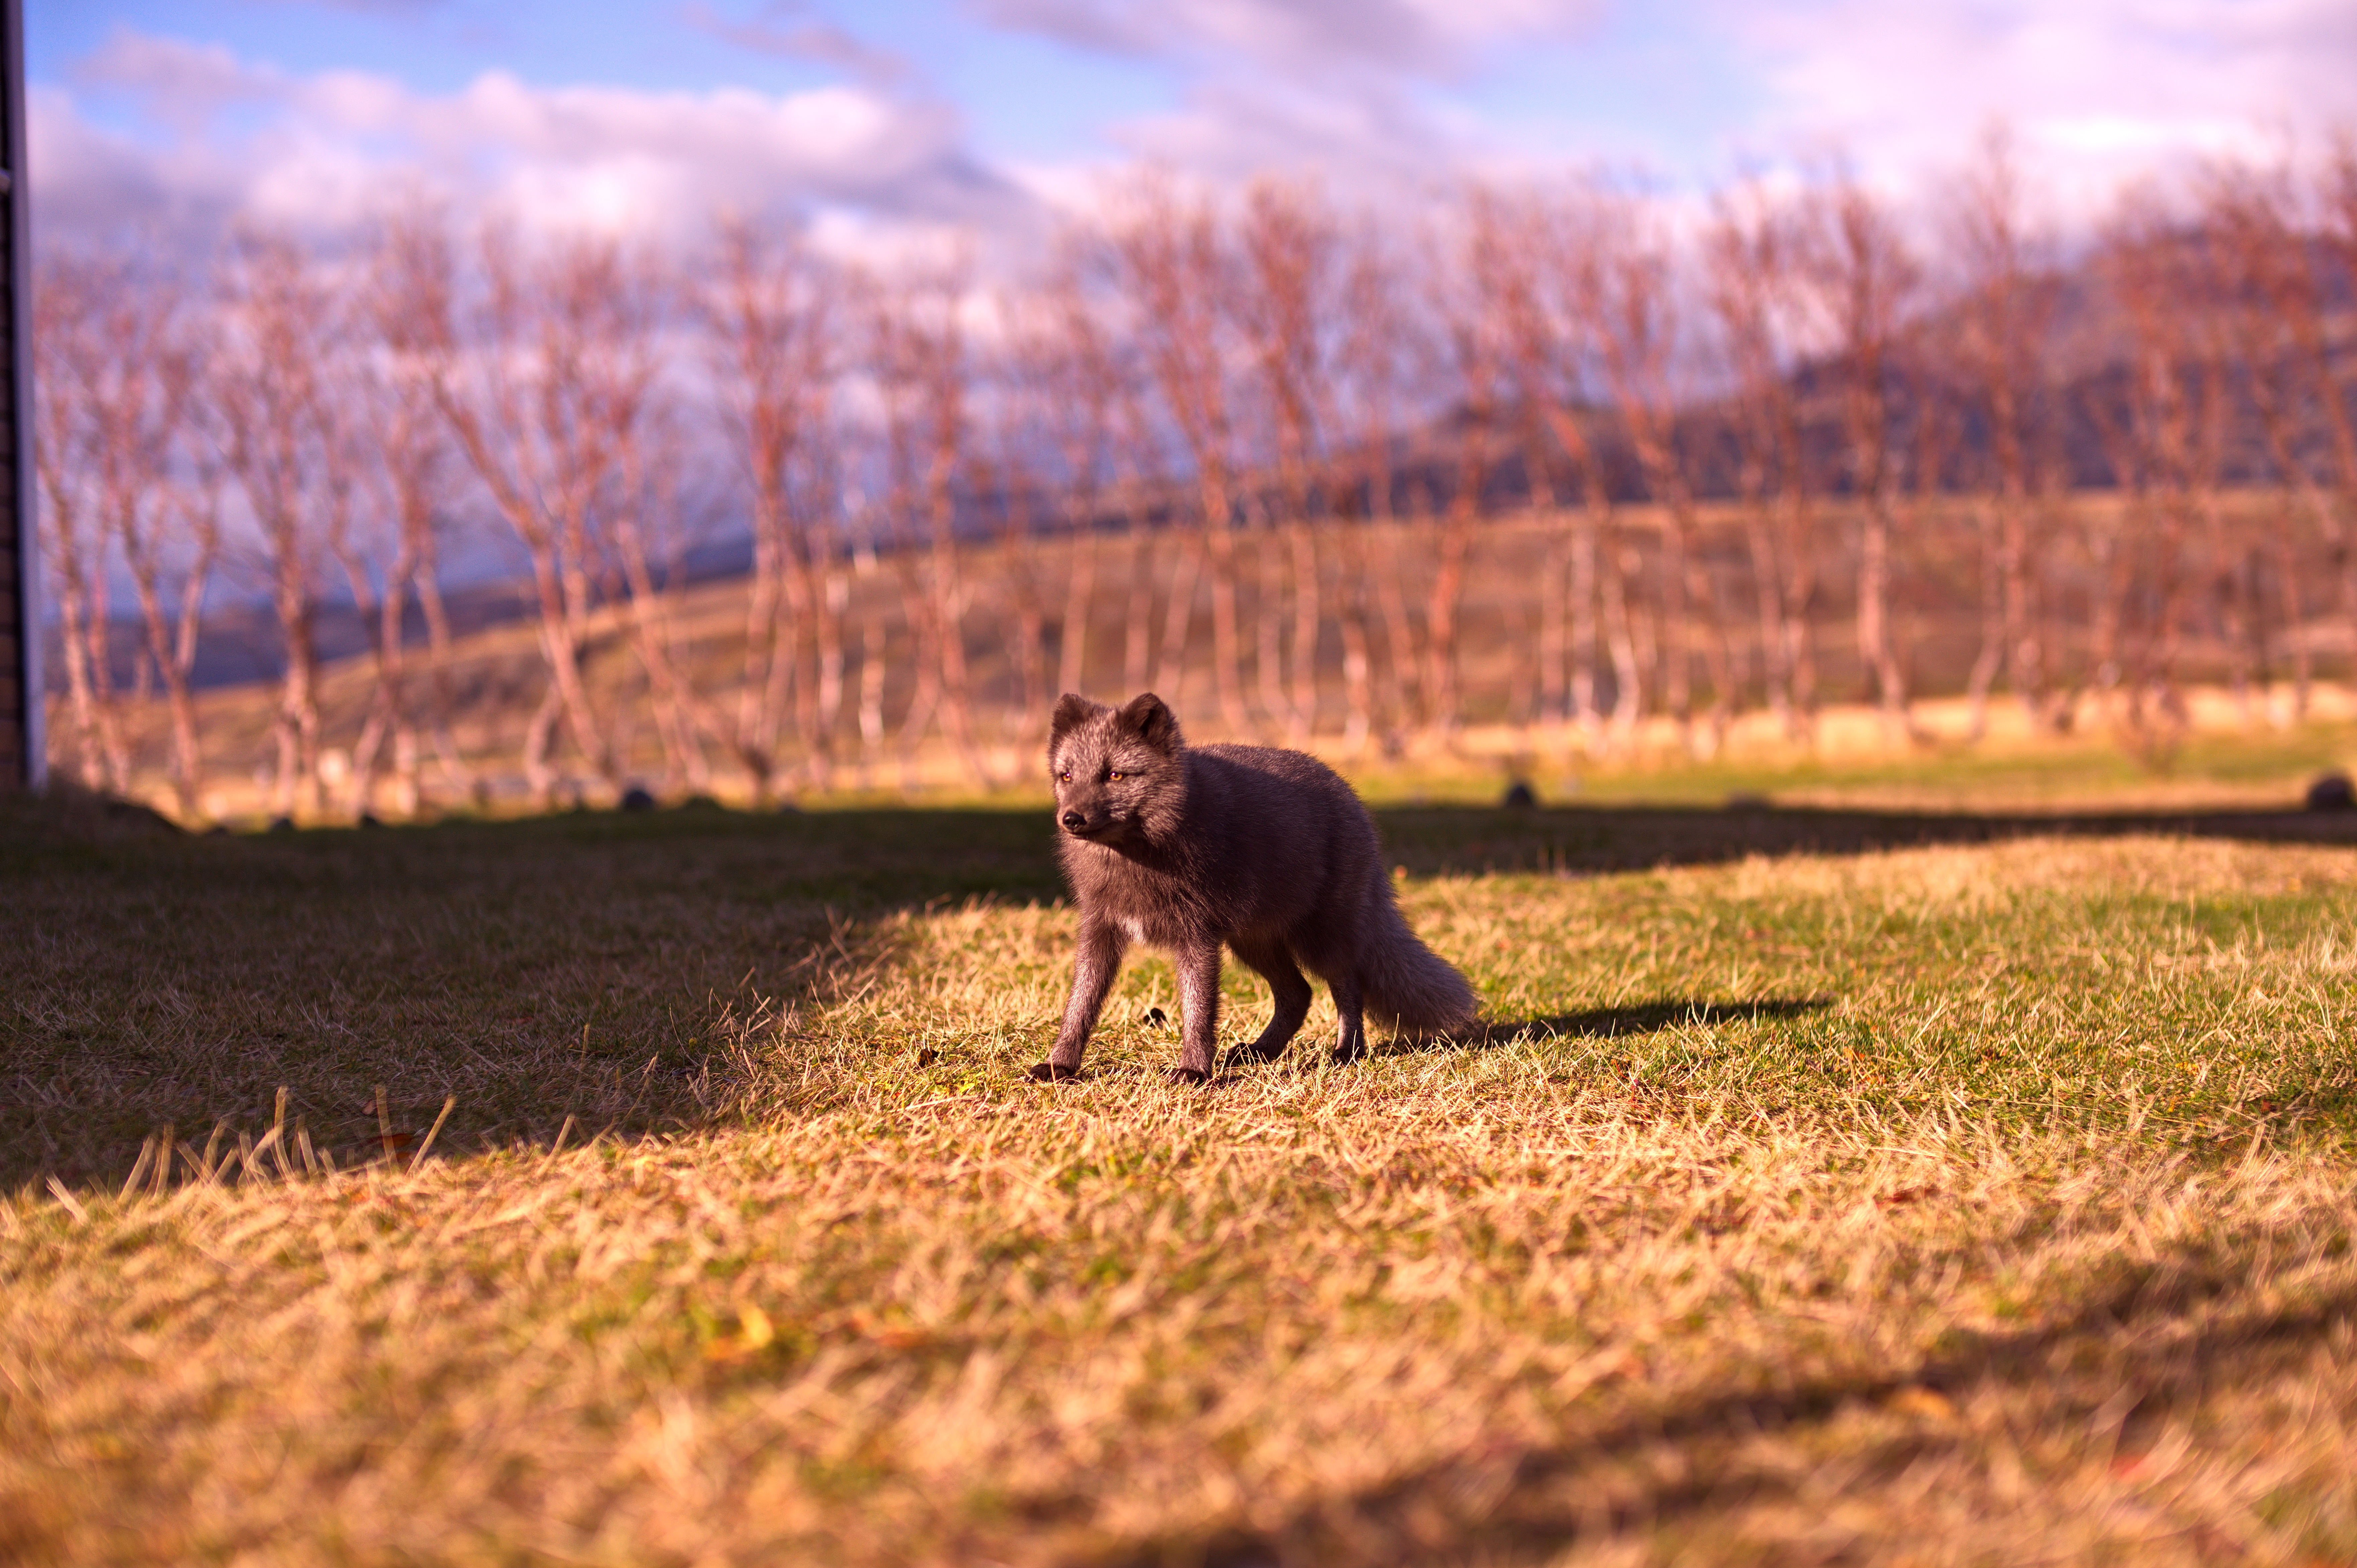
tree, grass, field, morning, animal, wildlife, autumn, mammal, fox, fauna, wild animal, dog like mammal